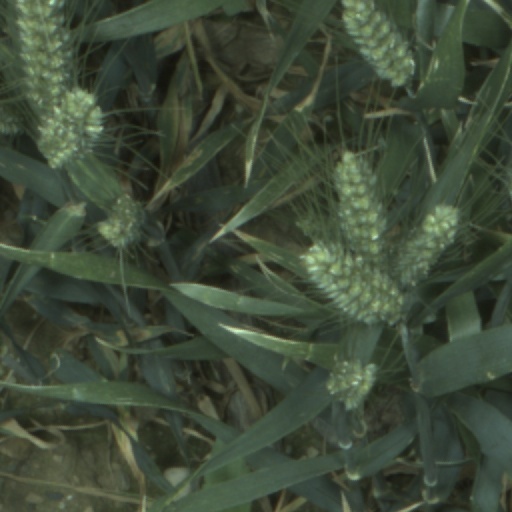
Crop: wheat